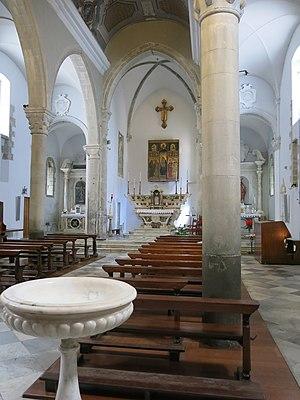
Nef de l'église San Lorenzo à Manarola (Ligurie, Italie).